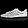
Label: Sneaker